Phillips Carlin

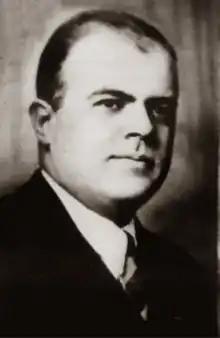
Carlin around 1927

Phillips Carlin (June 30, 1894 – August 27, 1971) was a radio broadcaster, a radio executive, and later, a television executive.